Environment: real
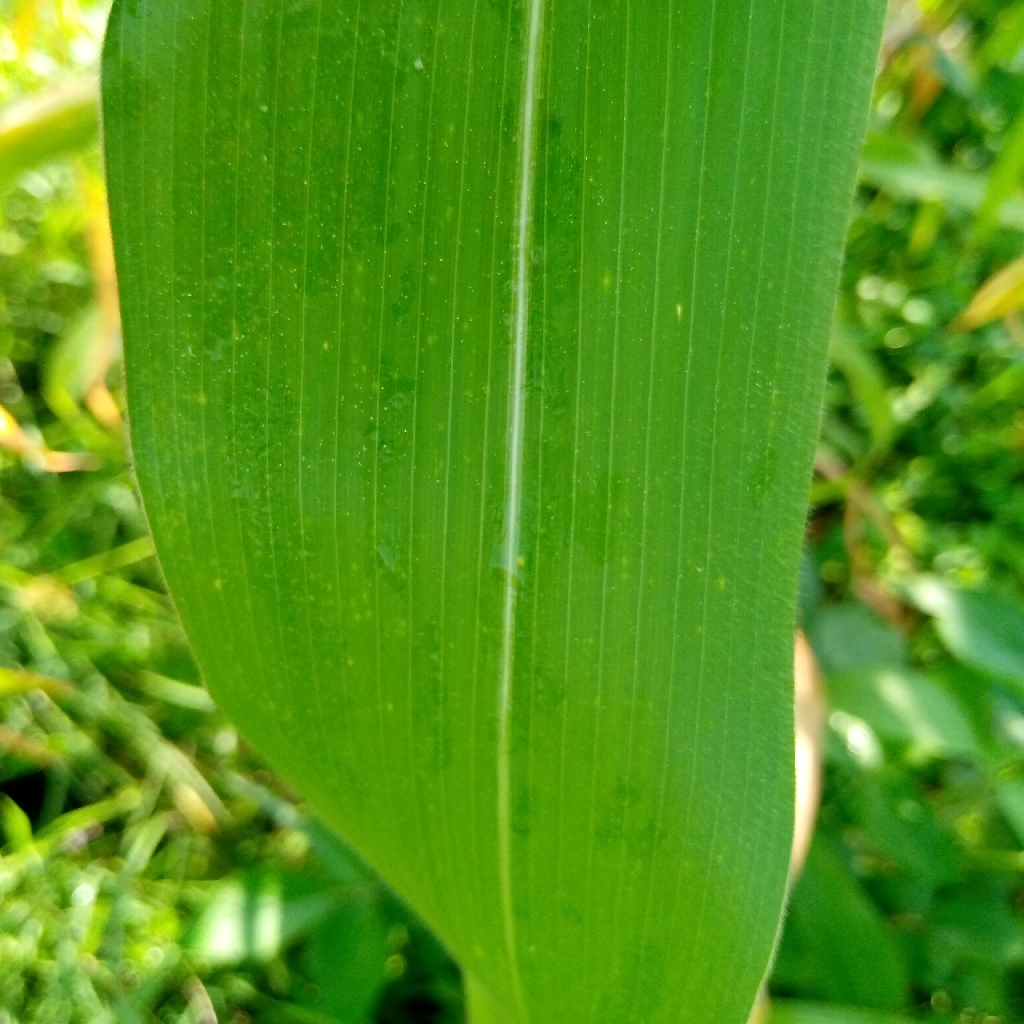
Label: healthy